Waldhaus Flims

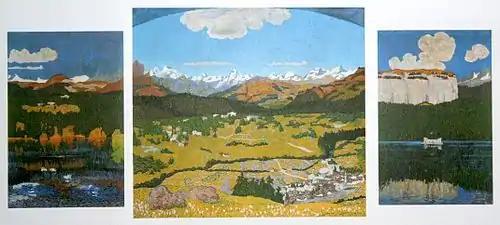
The Flims Panorama by Giovanni Giacometti (1904)

A triptych entitled "The Flims Panorama" was commissioned by the hotel director in 1904 from Giovanni Giacometti and presented to the hotel to celebrate the opening of the casino-pavilion in 1904. However, on the occasion of the buildings's first major restoration the triptych was taken down it was subsequently hung in the pavilion's entrance lobby for a period.